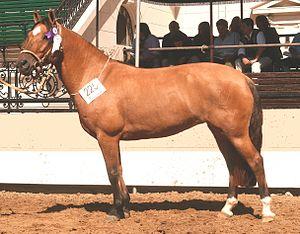
Criollo est un terme générique pour désigner plusieurs races de petits chevaux d'Amérique du Sud et d'Amérique centrale, issues du cheval colonial espagnol. Le criollo argentin, le plus connu, est un petit cheval vif qui s'est taillé une solide réputation en polo et lors de randonnées au long cours. En fonction des pays concernés, les variétés de Criollo sont connus sous les noms de Criollo militar, Crioulo, Criollo chilien, Criollo péruvien, Criollo vénézuélien, Criollo uruguayen, ou encore Criollo paraguayen. Il existe aussi plusieurs variétés à Cuba. Réputé pour sa grande endurance, le Criollo est traditionnellement monté par les Gauchos argentins. Bien que très répandus en Amérique du Sud, ces chevaux sont méconnus hors de ce continent.